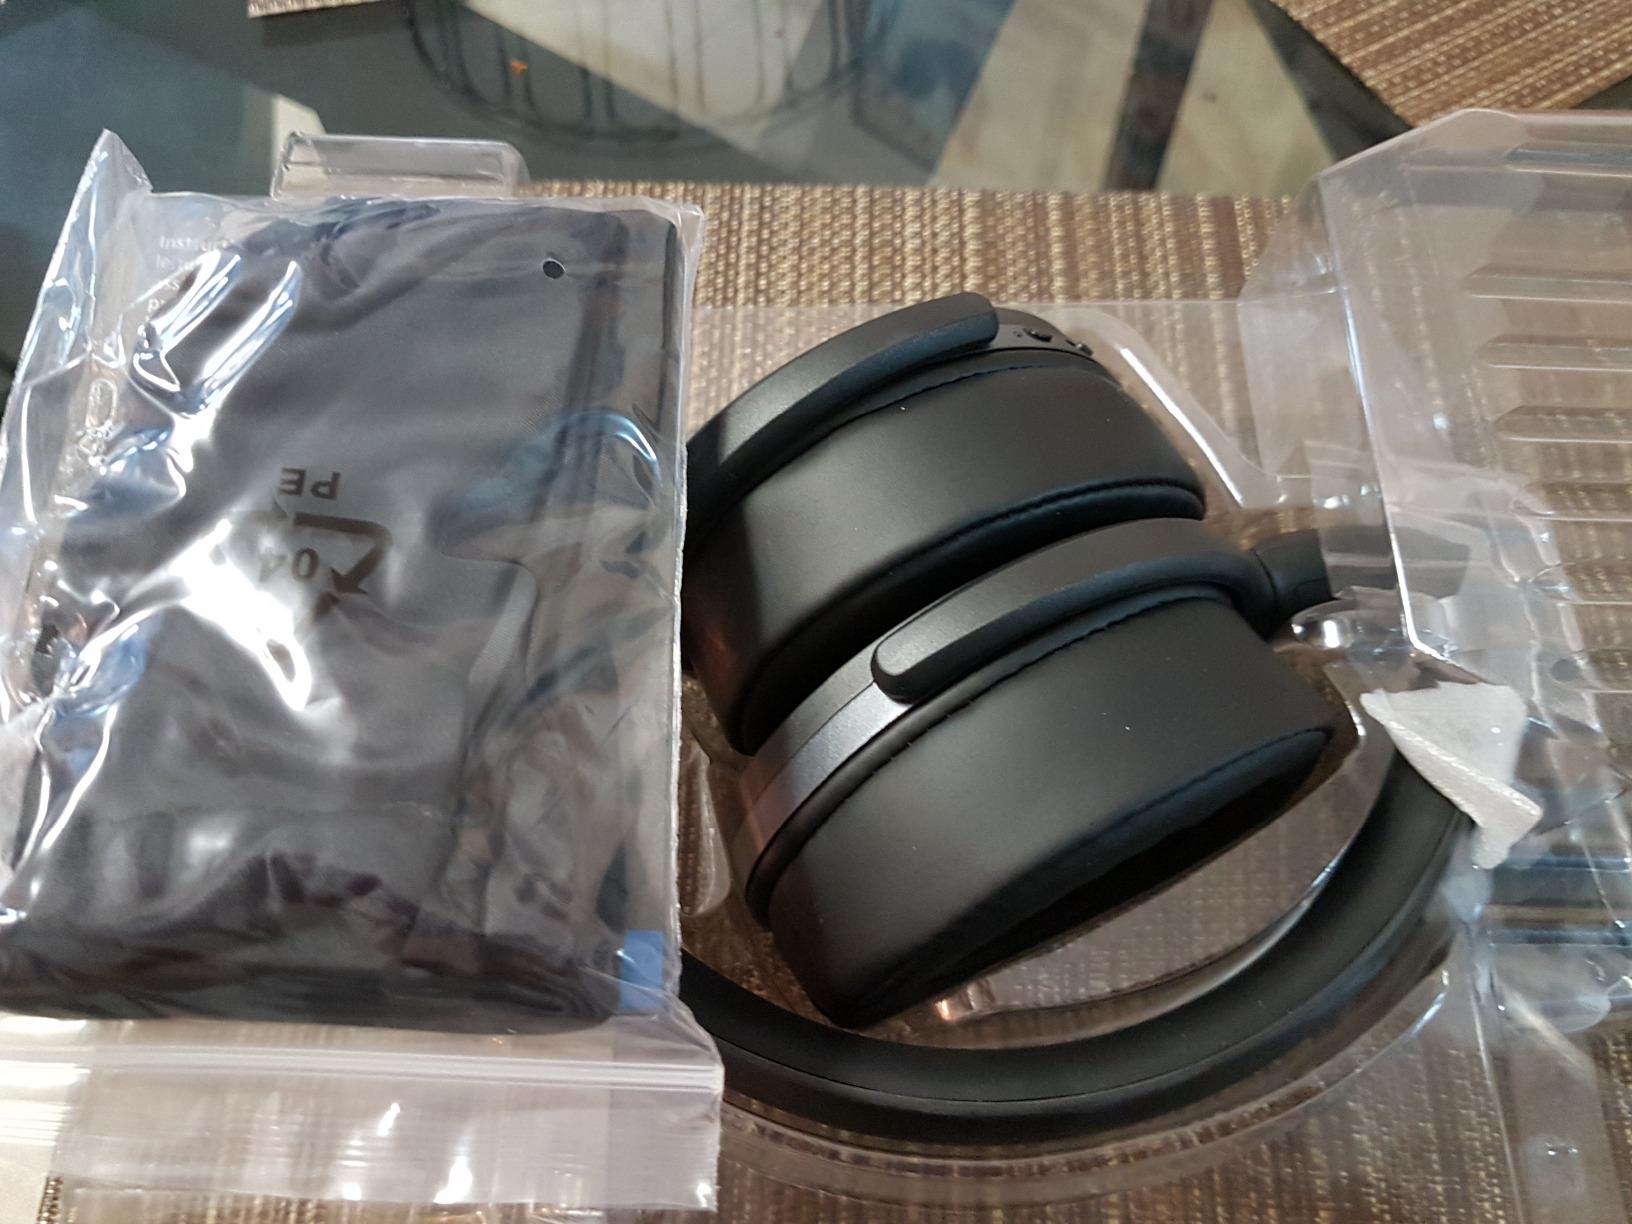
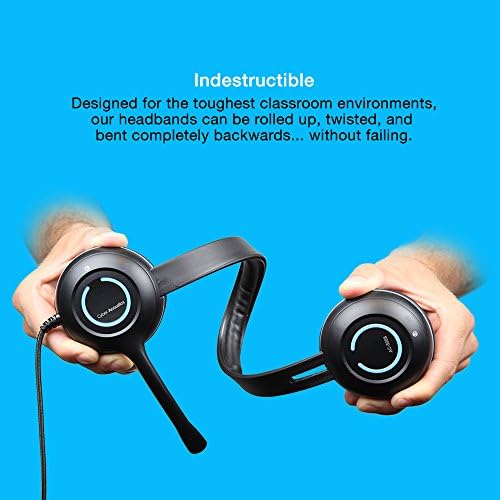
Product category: headphones
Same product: no